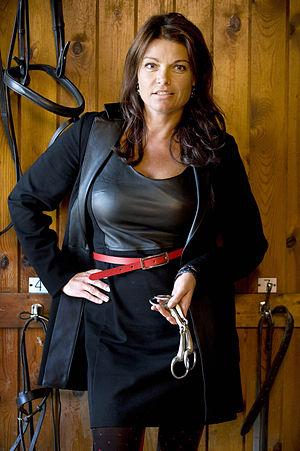
Miss Belgique 2007, 76ᵉ élection de Miss Belgique, s'est déroulée le 19 décembre 2006. La gagnante, Annelien Coorevits, succède à Virginie Claes, Miss Belgique 2006.
Miss Belgique est un concours de beauté féminin, tenu depuis 1928 pour désigner la représentante de la Belgique. Le comité a été présidé par Cécile Muller de 1969 à 2005, et depuis 2005 par Darline Devos.
Goedele Liekens, née à Aarschot le 21 janvier 1963, est une psychologue et sexologue belge, Miss Belgique en 1986, personnalité de la télévision et ambassadrice de bonne volonté pour les Nations unies. Depuis 2019, elle est engagée en politique et membre de OpenVLD.